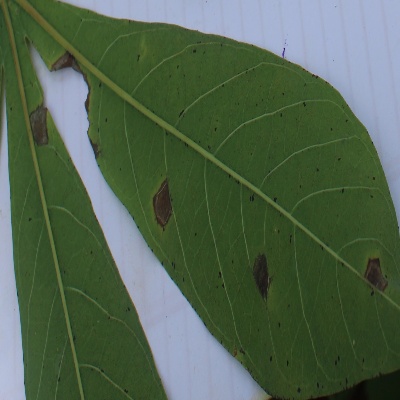
Crop: Cassava
Condition: brown spot